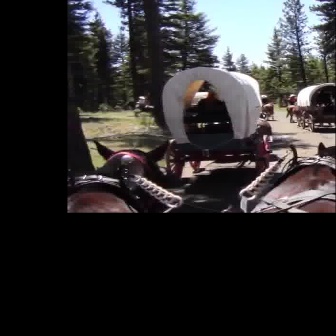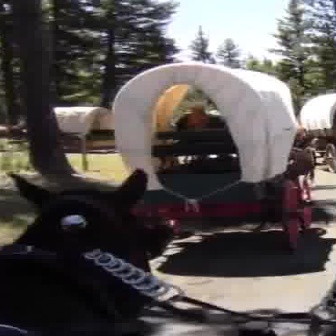
  Please identify the target specified by the bounding box [160,66,271,177] in the first image and locate it in the second image. Return the coordinates in [x_min,y_min,x_max,y_max] format.
Answer: [113,60,306,254]